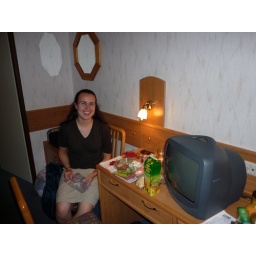
At this point in time, we decided that big black thing in the middle of the table was the Michael Jackson Box.